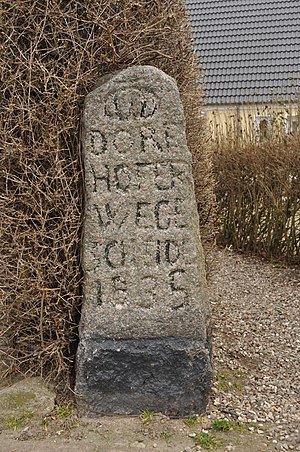
Dørphof
Grænsesten mellem Dørphof/Thorpe og Karby
Dørphof, Thorpe eller Dörphof er en landsby og kommune i det nordlige Tyskland, beliggende under Rendsborg-Egernførde kreds i delstaten Slesvig-Holsten.